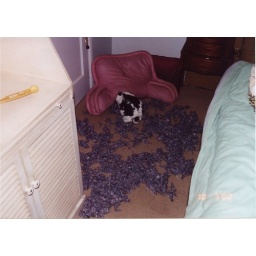
they spread the pillow stuffing all over the bedroom floor!